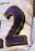
Number: 2